Hiro H2H

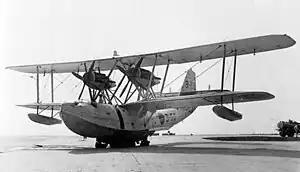
H2H1 on a launching trolly.

The Hiro H2H, or "Navy Type 89 Flying boat", was a Japanese patrol flying boat of the 1930s. Designed and built by the Hiro Naval Arsenal, it was a twin-engined biplane that was operated by the Imperial Japanese Navy.